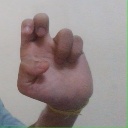
अक्षर: अ